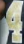
Number: 4